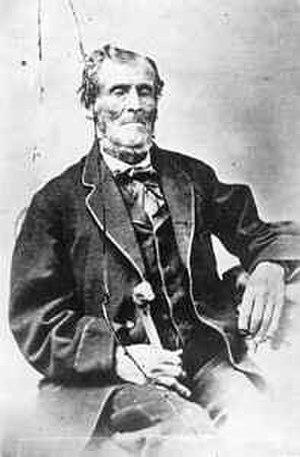
Martin Harris fut l'un des premiers membres de l'Église de Jésus-Christ des saints des derniers jours et l'un de 'Trois Témoins' des plaques du Livre de Mormon
Joseph Smith fils ou Joseph Smith II, né le 23 décembre 1805 à Sharon, dans le Vermont, et mort le 27 juin 1844 à Carthage, dans l'Illinois, est une personnalité politique et religieuse, fondateur du mormonisme.